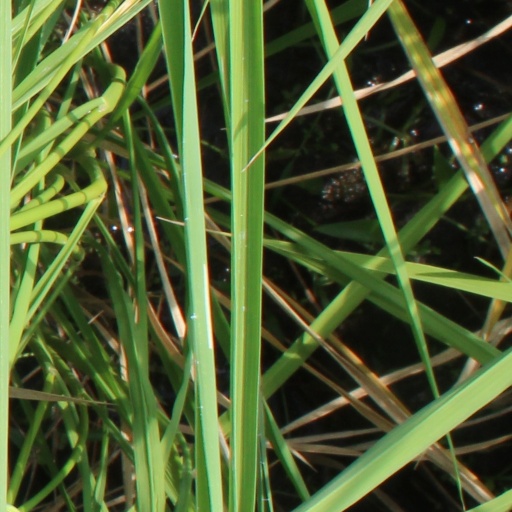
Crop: rice